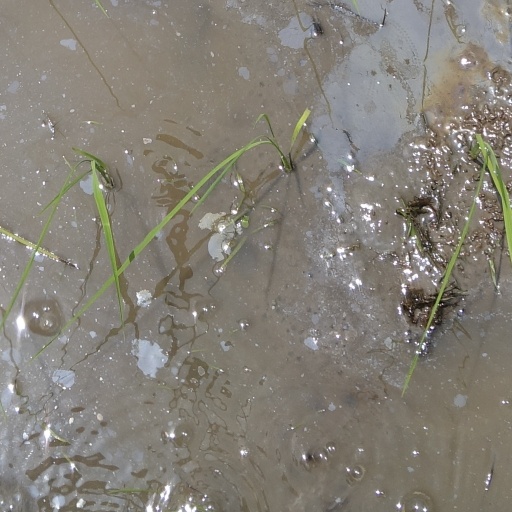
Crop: rice